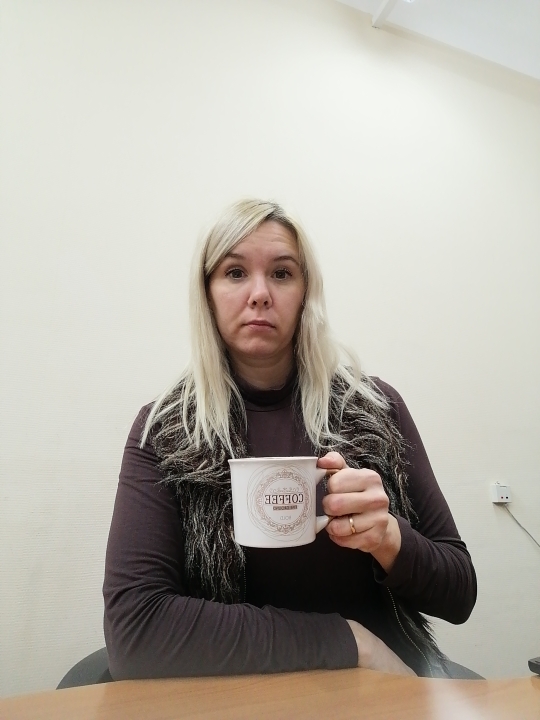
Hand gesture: no_gesture